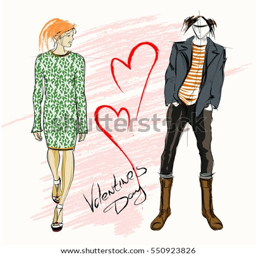
image of man and woman on a pink background with hearts and signature .